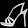
Label: Sandal